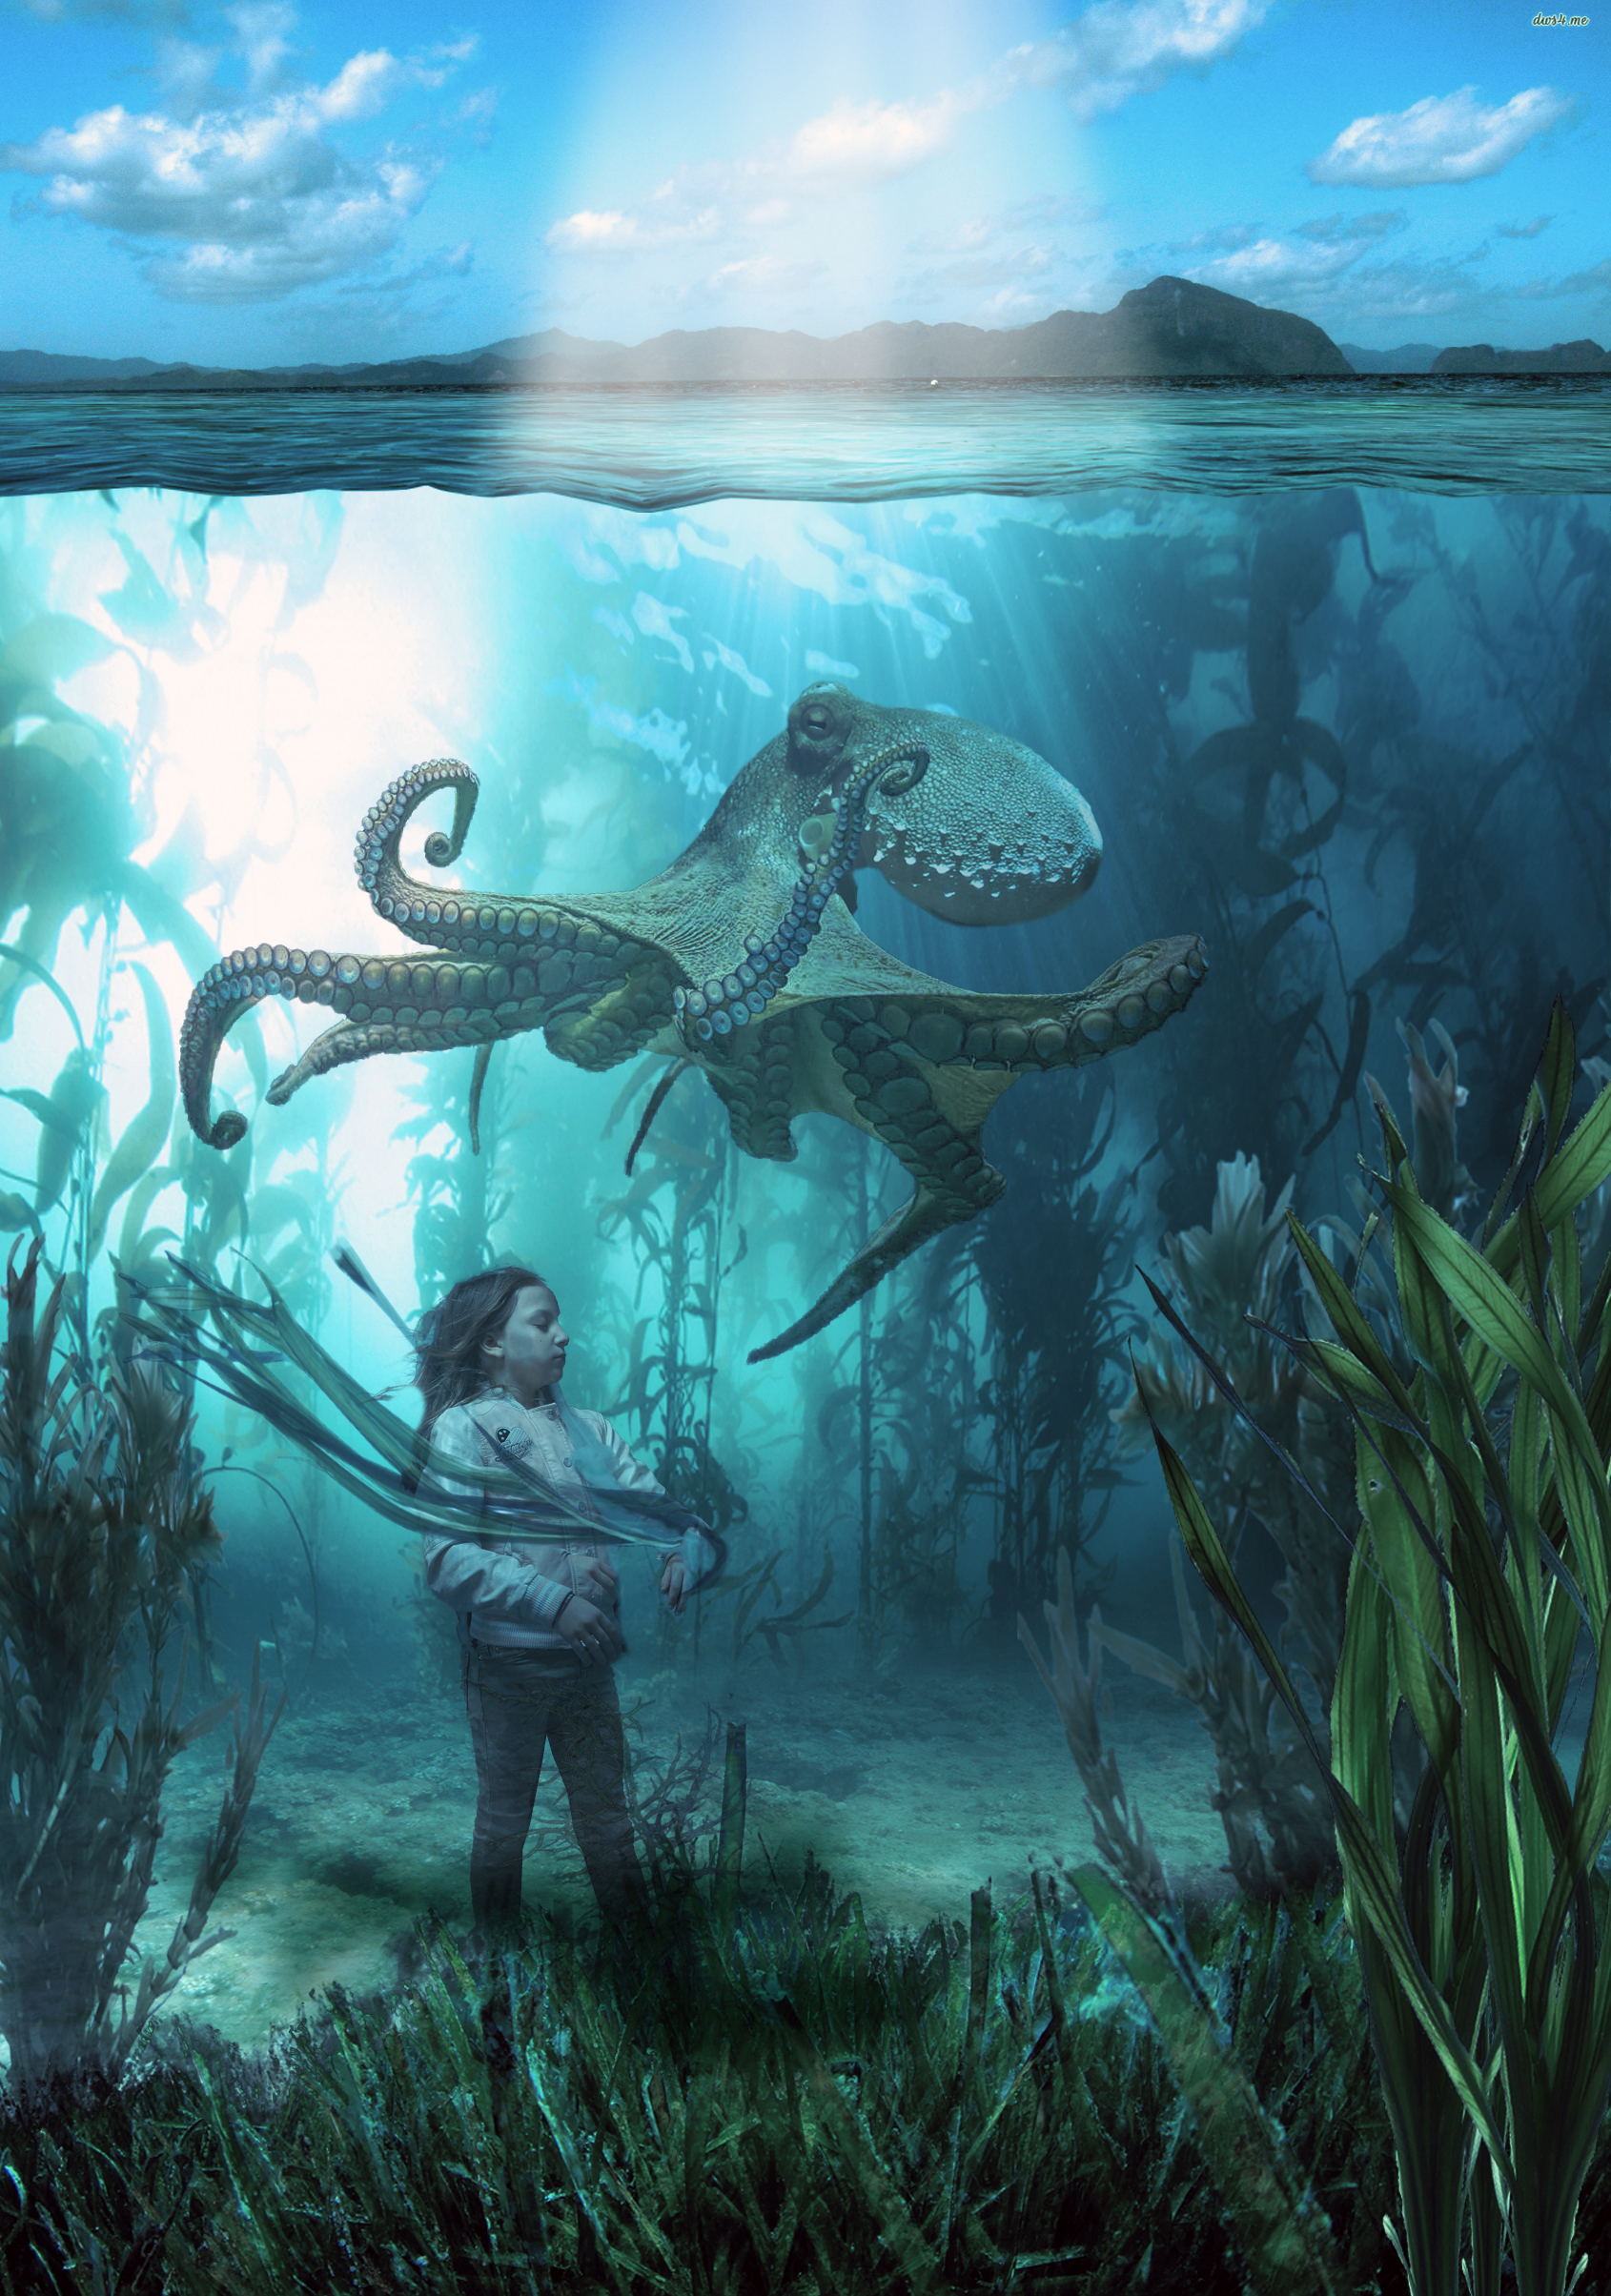
under, water, octopus, underwater, ecosystem, marine biology, organism, painting, computer wallpaper, tree, cg artwork, sky